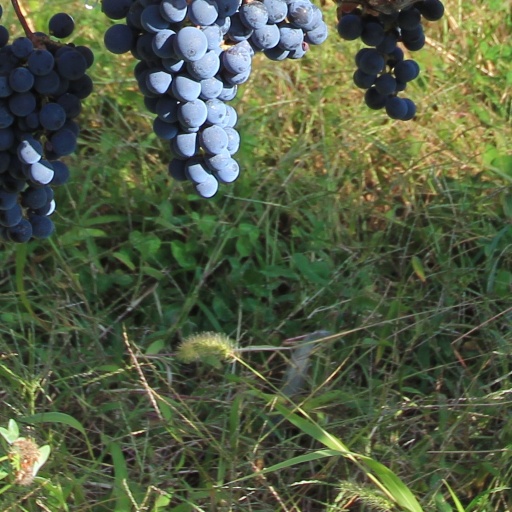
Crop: grape